Life of William Shakespeare

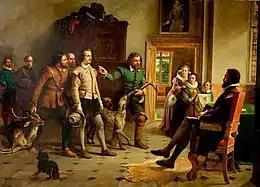
"Shakespeare Before Thomas Lucy", a typical Victorian illustration of the poaching anecdote

A close analysis of Shakespeare's works compared with the standard curriculum of the time confirms that Shakespeare had received a grammar school education. The King's New School at Stratford was on Church Street, less than a quarter of a mile from Shakespeare's home and within a few yards from where his father sat on the town council. It was free to all male children, and though there is no direct evidence of which grammar school Shakespeare attended, there is hardly a possibility that it was any other than the school in Stratford. Shakespeare would have been enrolled when he was 7, in 1571, having already learned to read English in a separate "petty school." The grammar school was a single-room schoolhouse under one "master," assisted by an "usher" who taught the rudiments of Latin grammar to the younger students. Classes were held every day except on Sundays, with a half-day off on Thursdays, year-round. The school day typically ran from 6a.m. to 5p.m. (from 7a.m. to 4p.m. in winter) with a two-hour break for lunch. Most of the day was spent in the study of Latin literature, much of which was to be committed to memory.